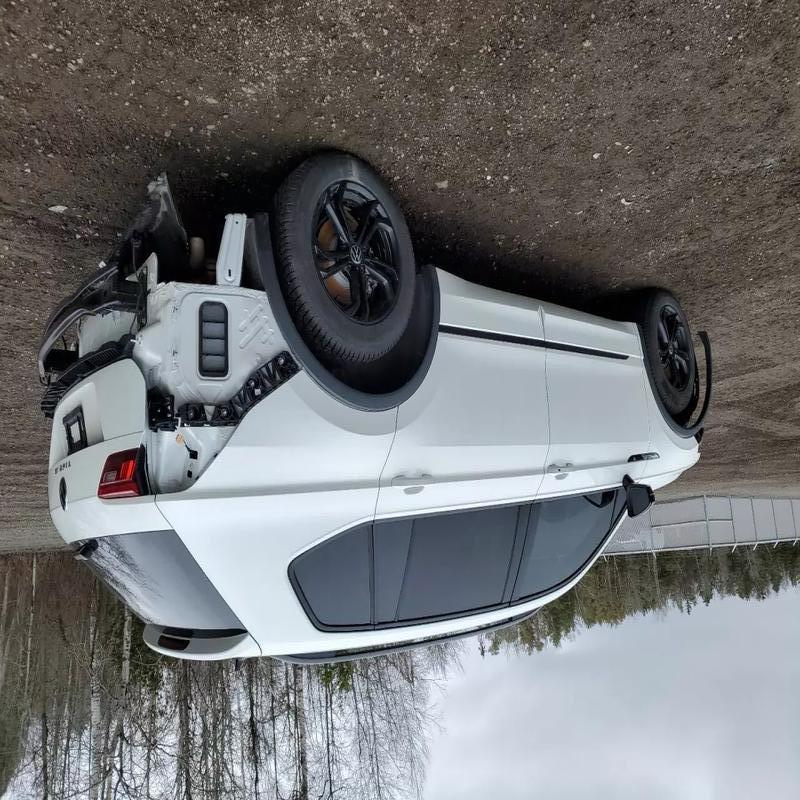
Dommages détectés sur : aile avant gauche, feu arrière droit, feu arrière gauche, pare-choc arrière, plaque d'immatriculation arrière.
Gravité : majeur